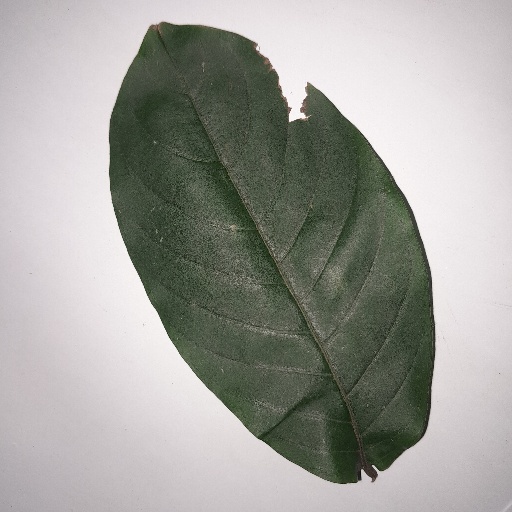
Species: HariTaki
Leaf condition: Shot Hole